Lancashire hearth

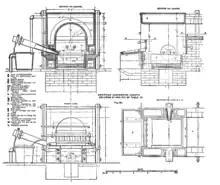
A diagram of a Lancashire hearth, 1890

The Swedish Lancashire hearth consisted of a rectangular closed furnace with a chimney (8 metres high) at one end and a working arch in front of the hearth proper at the other. Pig iron was charged through a door at the foot of the chimney and stacked on an iron-clad bridge so that it could be heated by the waste gases from the hearth. The hearth was blown through a single water-cooled tuyere with pre-heated air. The hearth consisted of a rectangular box of iron plates, the bottom plate being water-cooled. Surplus slag was removed with a shovel between firings, but some was left to help the process. Pig stacked on the bridge at the back of the hearth was then pulled forward with a hook and charcoal added. The blast was then turned on and fining began.